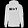
Label: Pullover